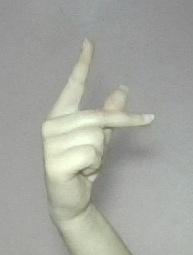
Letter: dha